Retreat of glaciers since 1850

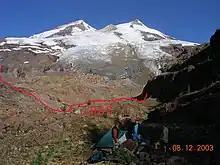
The Boulder Glacier retreated from 1987 to 2003.

The Himalayas and other mountain chains of central Asia support large glaciated regions. An estimated 15,000 glaciers can be found in the greater Himalayas, with double that number in the Hindu Kush and Karakoram and Tien Shan ranges, and comprise the largest glaciated region outside the poles. These glaciers provide critical water supplies to arid countries such as Mongolia, western China, Pakistan, Afghanistan and India. As with glaciers worldwide, those of the greater Himalayan region are experiencing a decline in mass, and researchers claim that between the early 1970s and early 2000s, there had been a 9 percent reduction in ice mass, while there has been a significant increase in mass loss since the Little Ice Age with a 10-fold increase when compared to rates seen currently. Change in temperature has led to melting and the formation and expansion of glacial lakes which could cause an increase in the number of glacial lake outburst floods (GLOFs). If the present trends persist the ice mass will gradually be reduced, and will affect the availability of water resources, though water loss is not expected to cause problems for many decades.